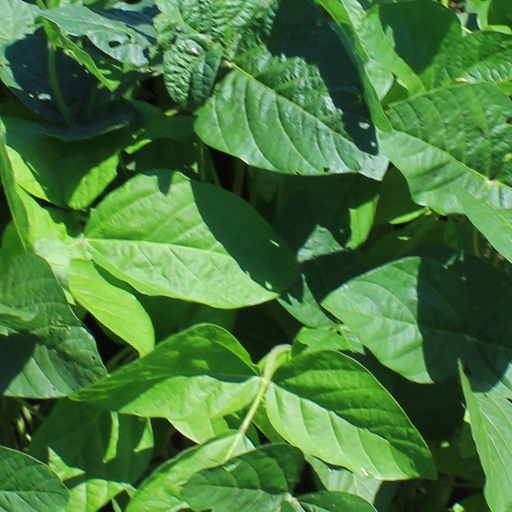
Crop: soybean